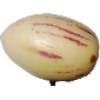
Label: Pepino 1